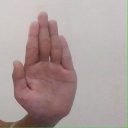
अक्षर: ध